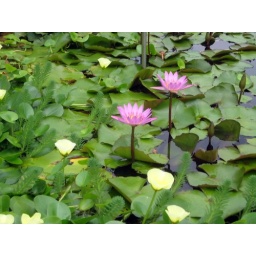
in the pontoon boat garden in Yeouido park close to my house